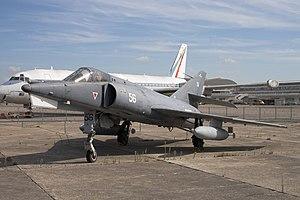
Les avions produits lors des débuts de la guerre froide sont souvent issus de la compétition entre les États-Unis et l'URSS pour la suprématie aérienne. D'autres apparaissent dans des pays comme la France qui cherchent à se constituer une défense nationale solide.